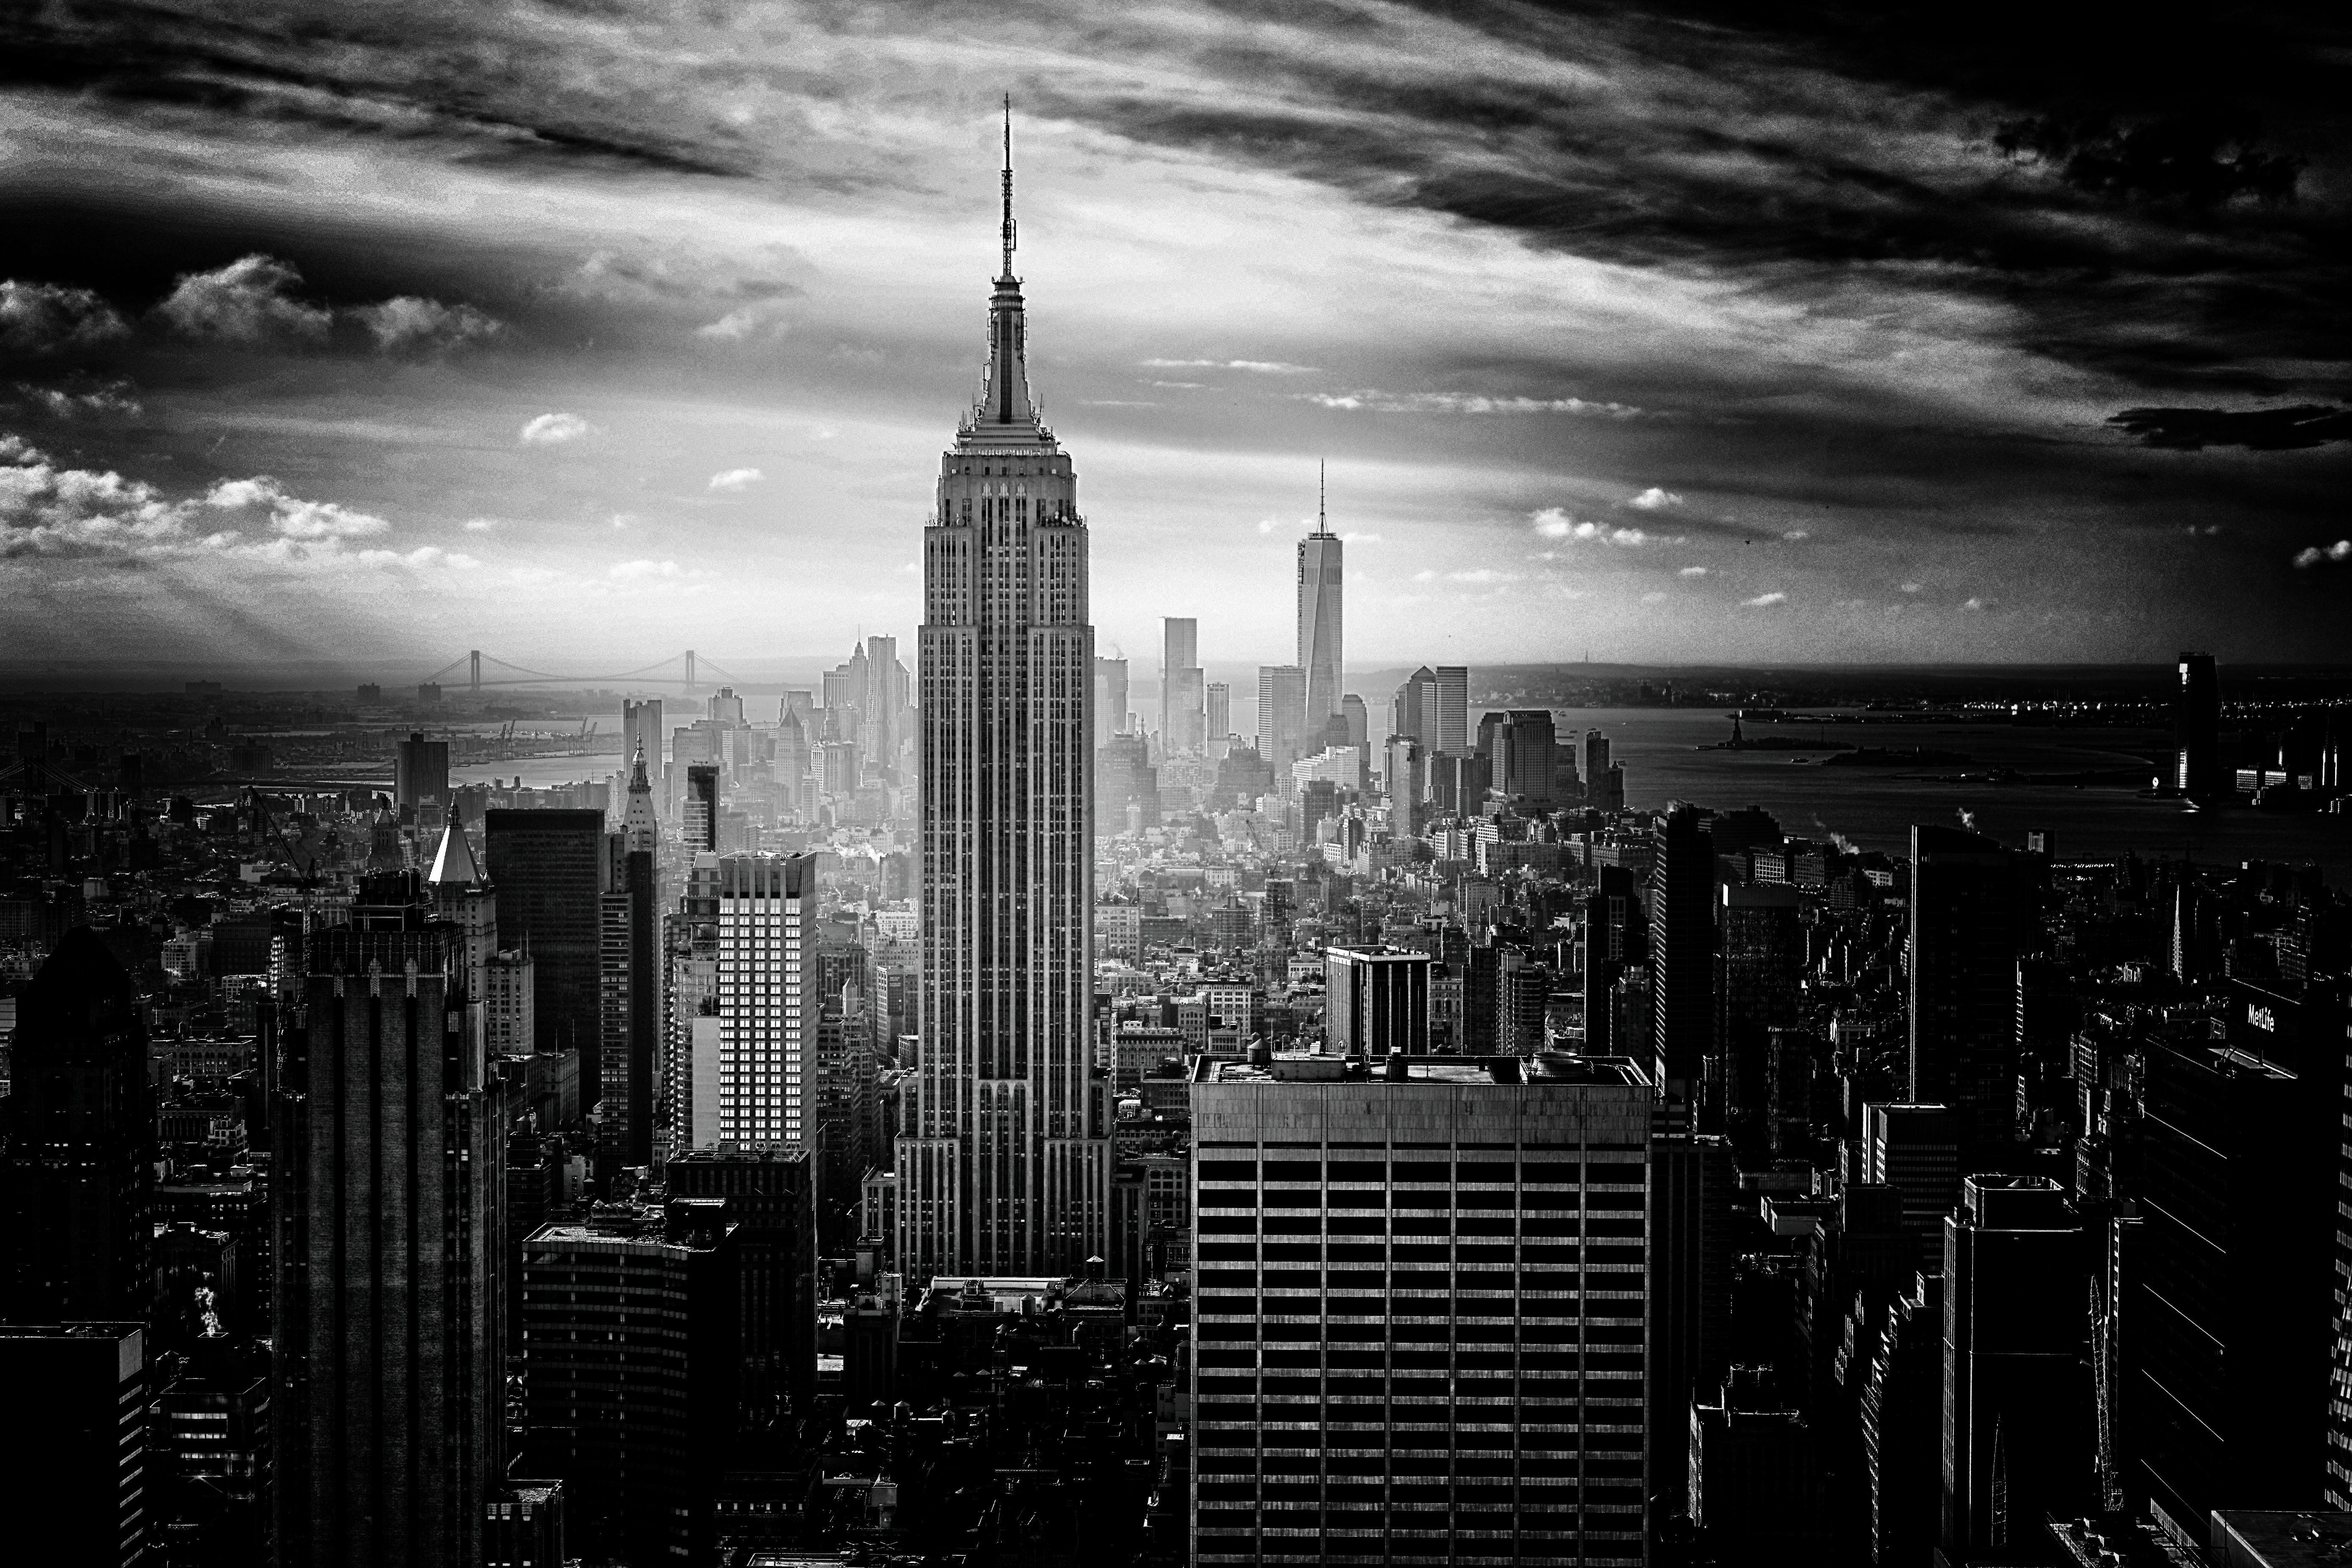
horizon, black and white, skyline, night, photography, city, skyscraper, urban, manhattan, new york city, cityscape, downtown, dusk, nyc, america, landmark, darkness, metropolitan, black, monochrome, empire state building, tower block, skyscrapers, buildings, symmetry, ny, famous, metropolis, urban area, monochrome photography, atmospheric phenomenon, human settlement, metropolitan area